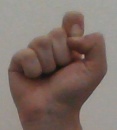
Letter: fa